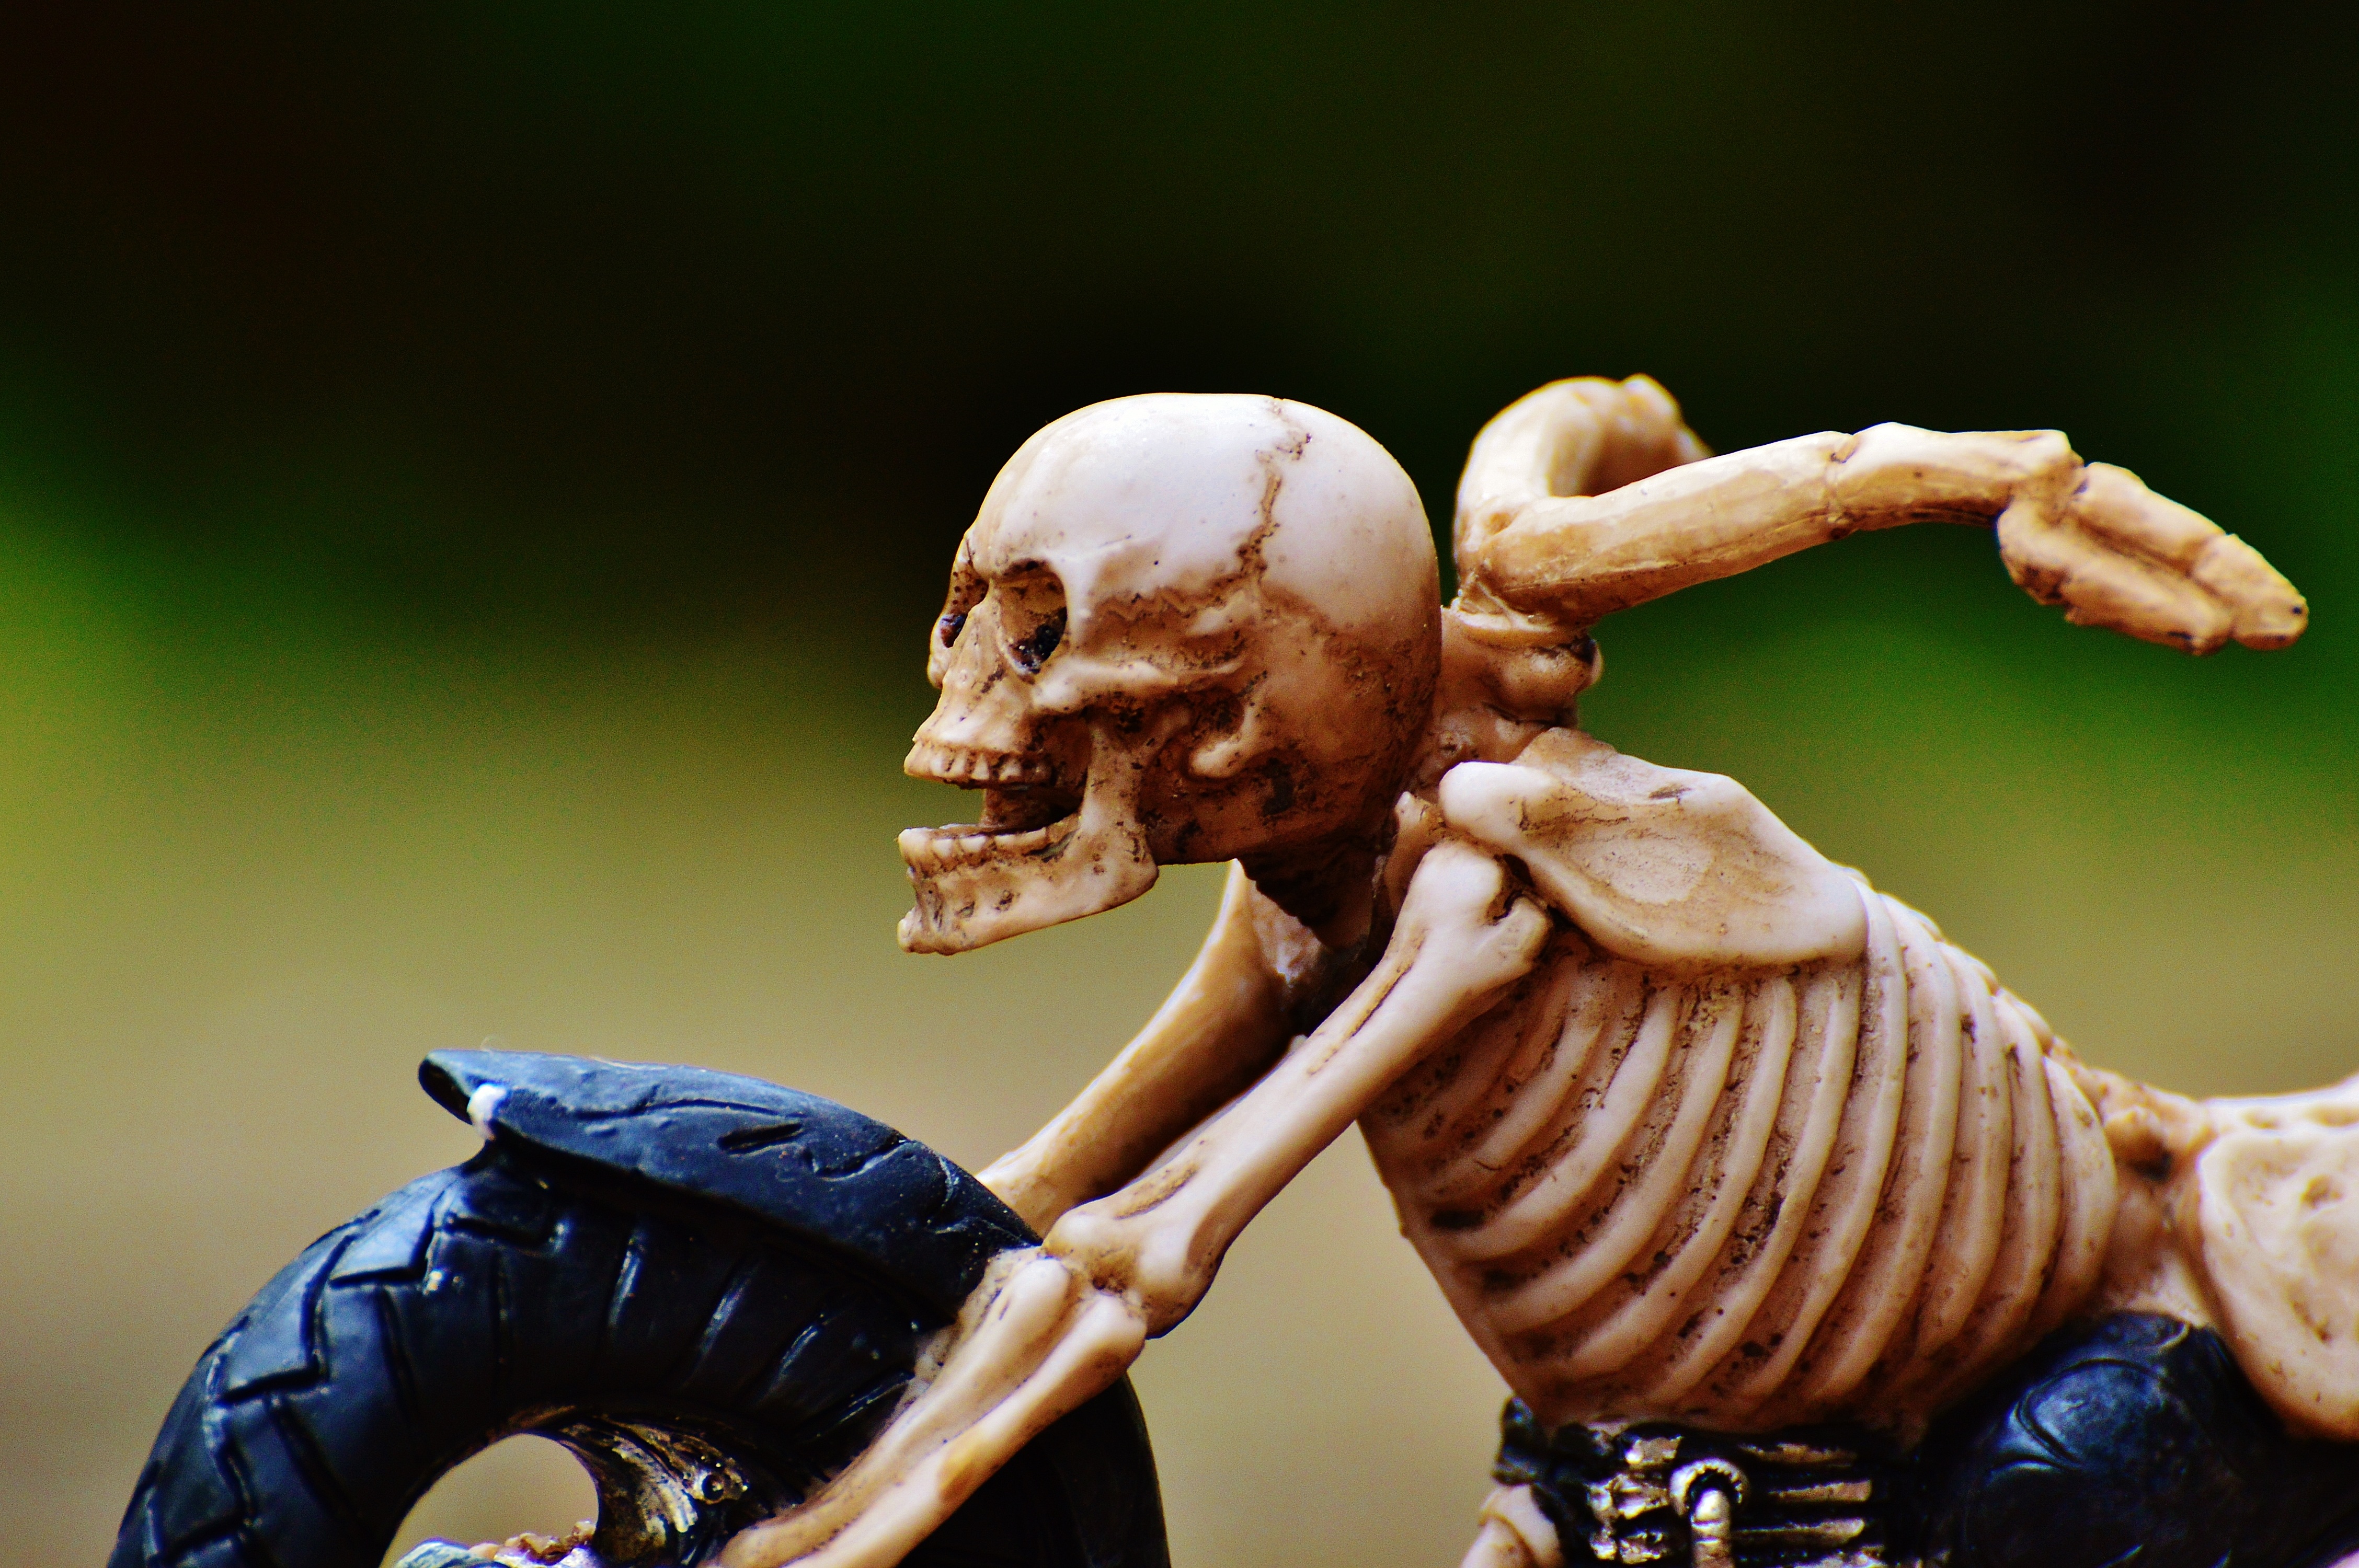
photography, decoration, motorcycle, halloween, skull, gothic, bone, close up, scary, weird, creepy, skeleton, horror, biker, skull and crossbones, macro photography, skull bone